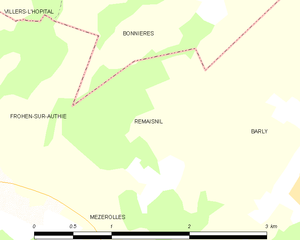
Carte des communes françaises Remaisnil